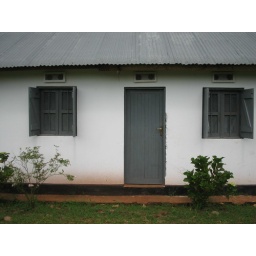
The front door of my house that I never use. I usually enter by the back.